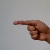
The image shows a hand gesture representing the letter 'G' in Indian Sign Language.